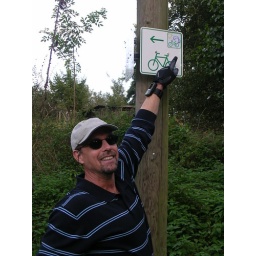
Yes, there is a beer mug on a bike in the corner of the sign